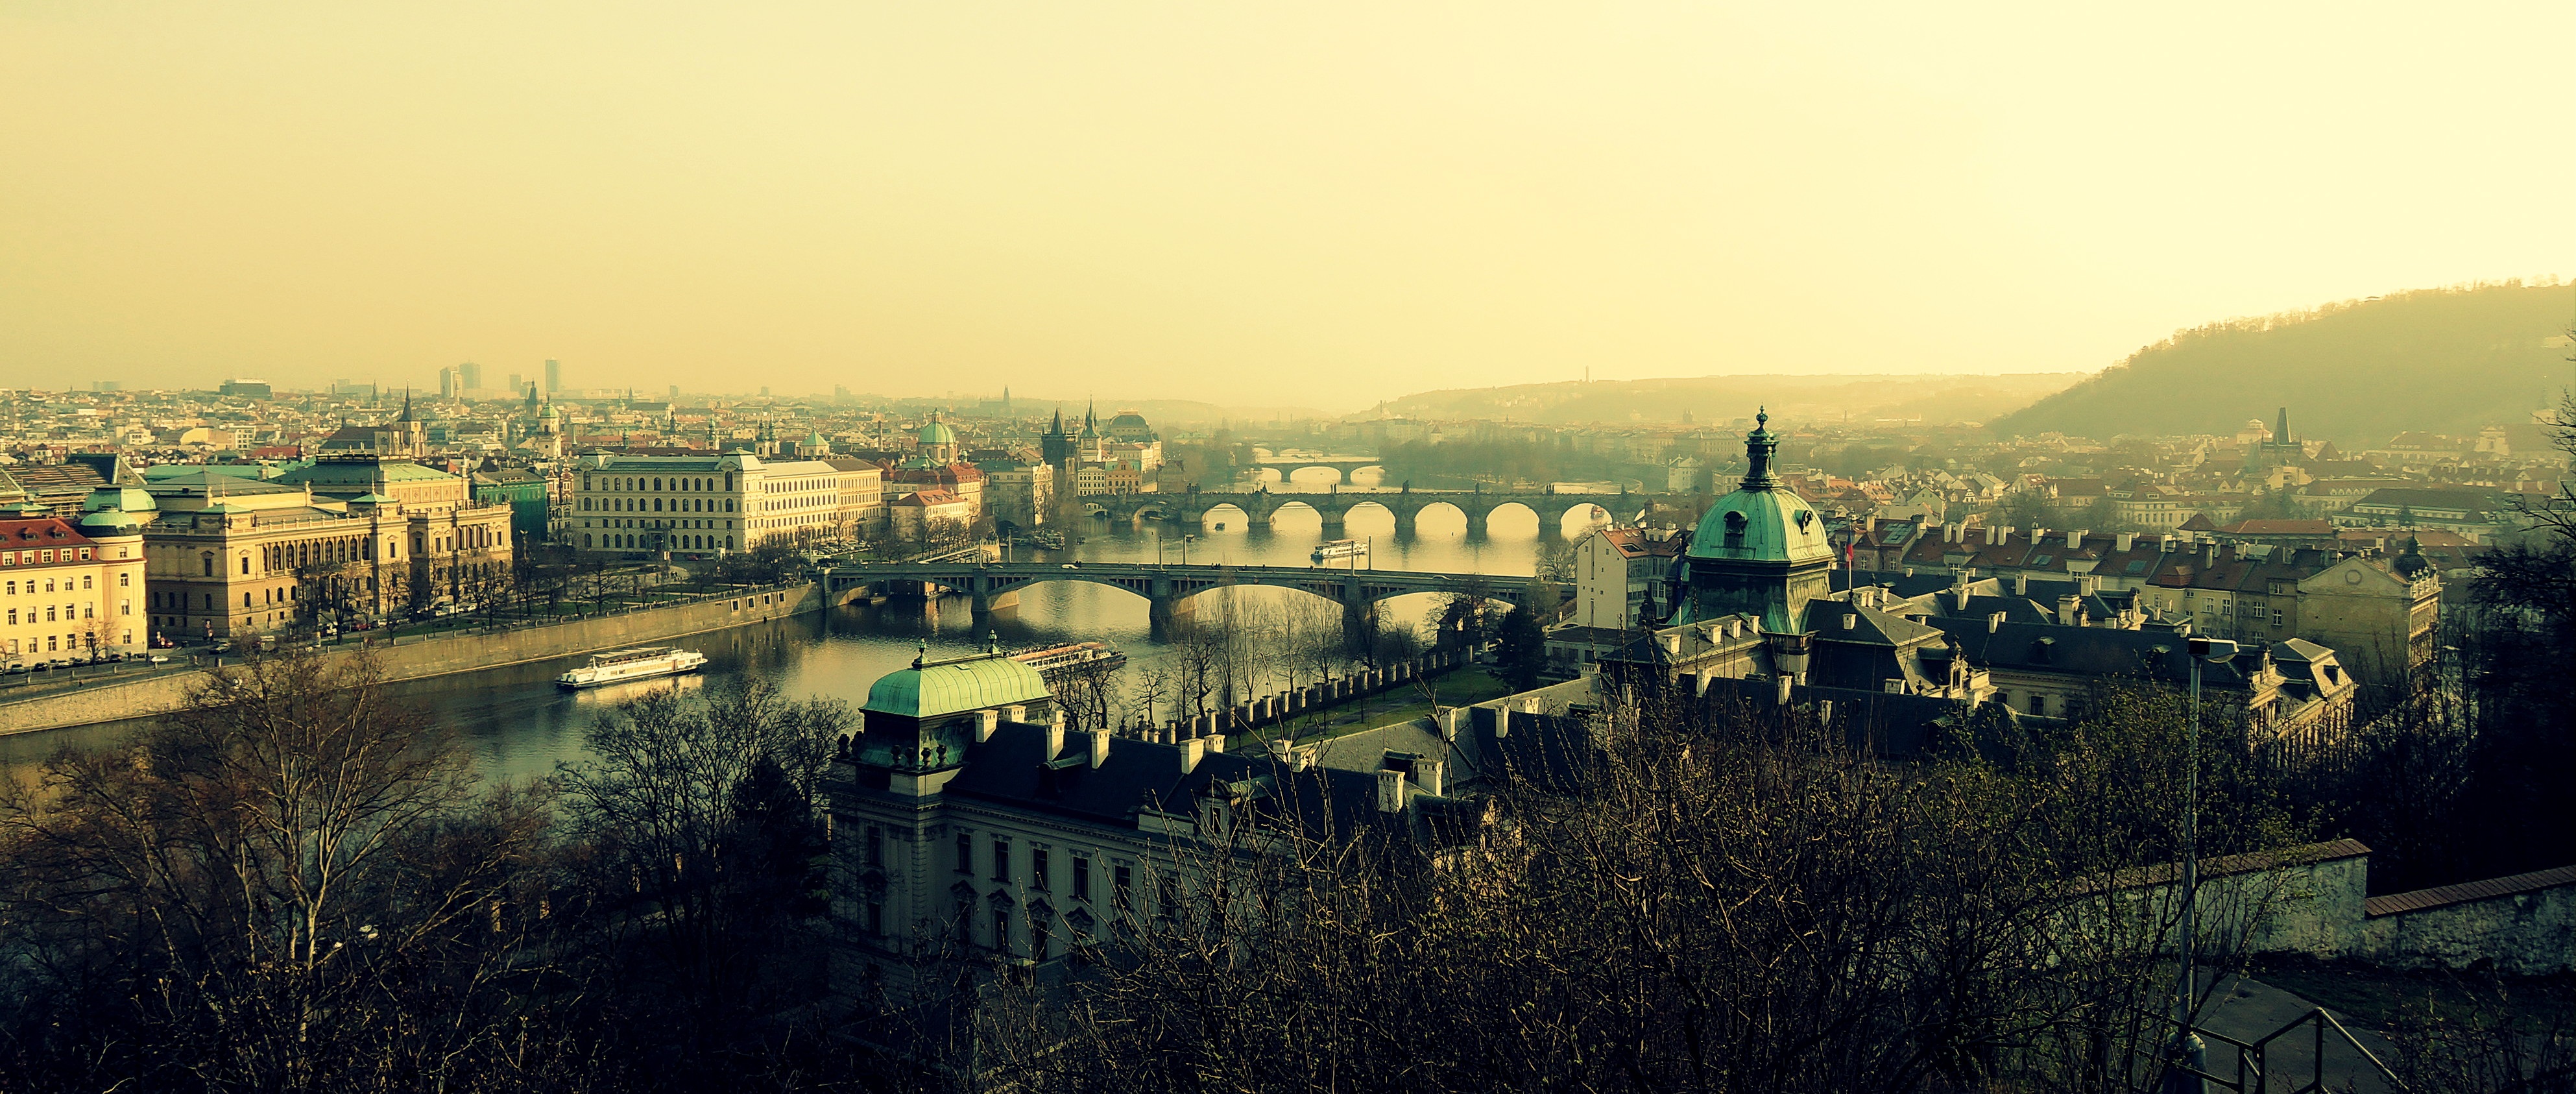
sunrise, sunset, skyline, night, sunlight, morning, town, dawn, city, cityscape, dusk, evening, prague, letna, urban area, atmospheric phenomenon, human settlement